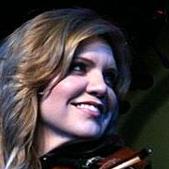
Age: 35